Colégio La Salle Carmo

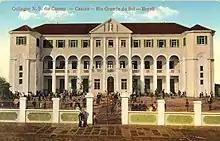
The new headquarters in 1930

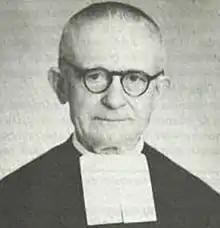
Brother Mauricio.

According to Lazzaron, Canon Meneguzzi only came to support the brothers after being convinced of the project, leading to an end to the disputes. The new building, designed by Silvio Toigo, was a large three-story pavilion in classical style, later expanded with two symmetrical wings. In addition to classrooms and administration rooms, the building included a chapel, living quarters for the brothers, a kitchen, dining hall, infirmary, laboratories, a large patio, and sports facilities. In the pediment, a statue of Our Lady of Mount Carmel was installed, and in the balcony, a sculptural group depicted Saint Jean-Baptiste de La Salle pointing to the sky, surrounded by five boys who symbolize the youth of the five continents.